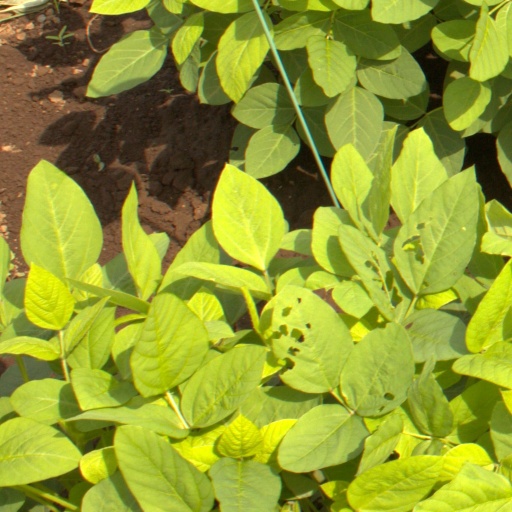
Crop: soybean